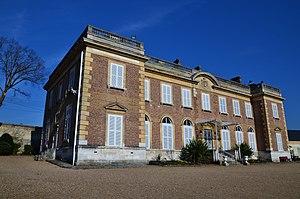
Oissel est une commune française située dans le département de la Seine-Maritime en région Normandie.